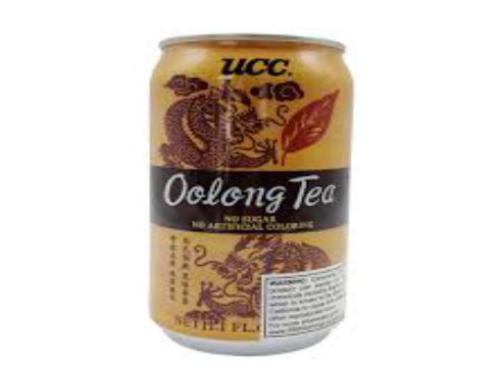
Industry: Food